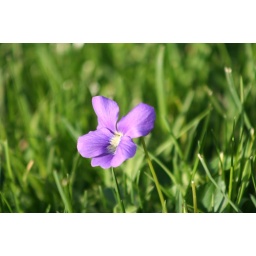
purple flower in the grass